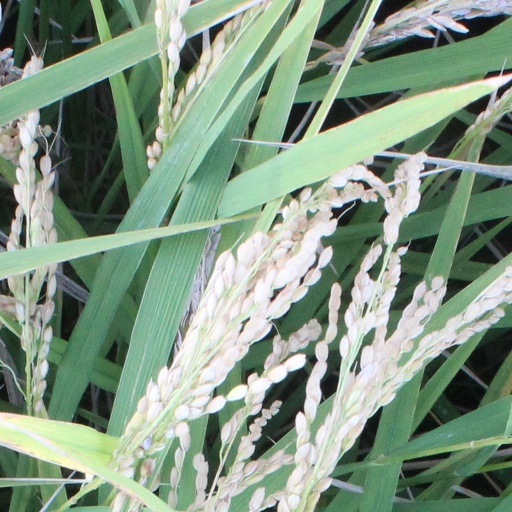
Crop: rice